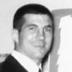
Age: 28